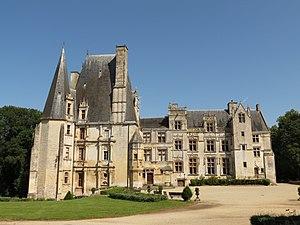
Château de Fontaine-Henry
Le château de Fontaine-Henry est situé dans la commune de Fontaine-Henry, dans le département français du Calvados, en région Normandie.